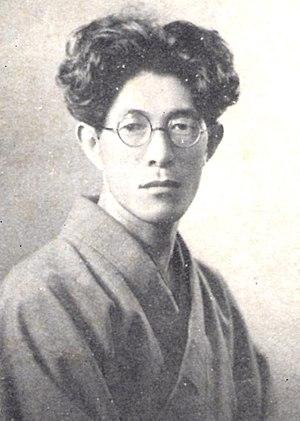
Hidekazu Yoshida est un critique musical et critique littéraire japonais, actif au cours des ères Shōwa et Heisei du Japon.